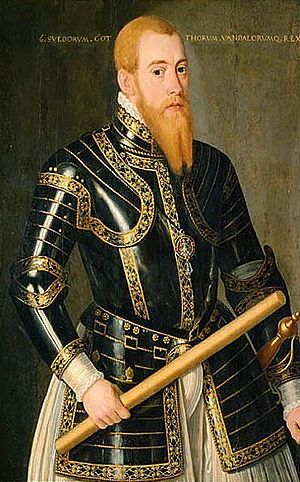
Domenicus ver Wilt
Portræt af Erik 14. af Sverige, udført af Domenicus ver Wilt cirka 1560.
Domenicus ver Wilt var en nederlandsk kunstner, der var virksom i Sverige mellem 1556 og 1566. Han malede blandt andet et portræt af Kong Erik 14.